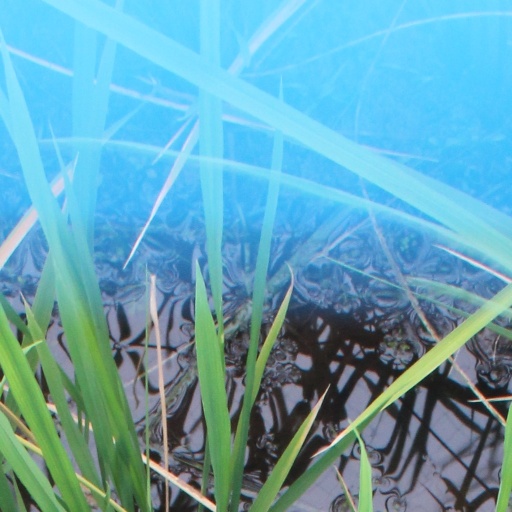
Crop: rice